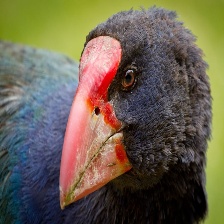
Species: TAKAHE
Scientific name: PORPHYRIO HOCHSTETTERI
ImageNet parent category: european_gallinule